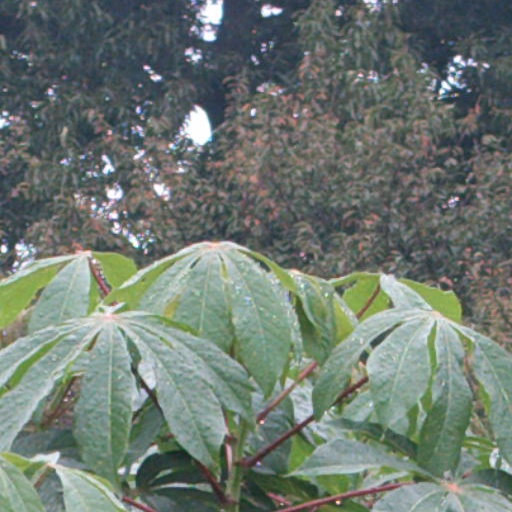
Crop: cassava